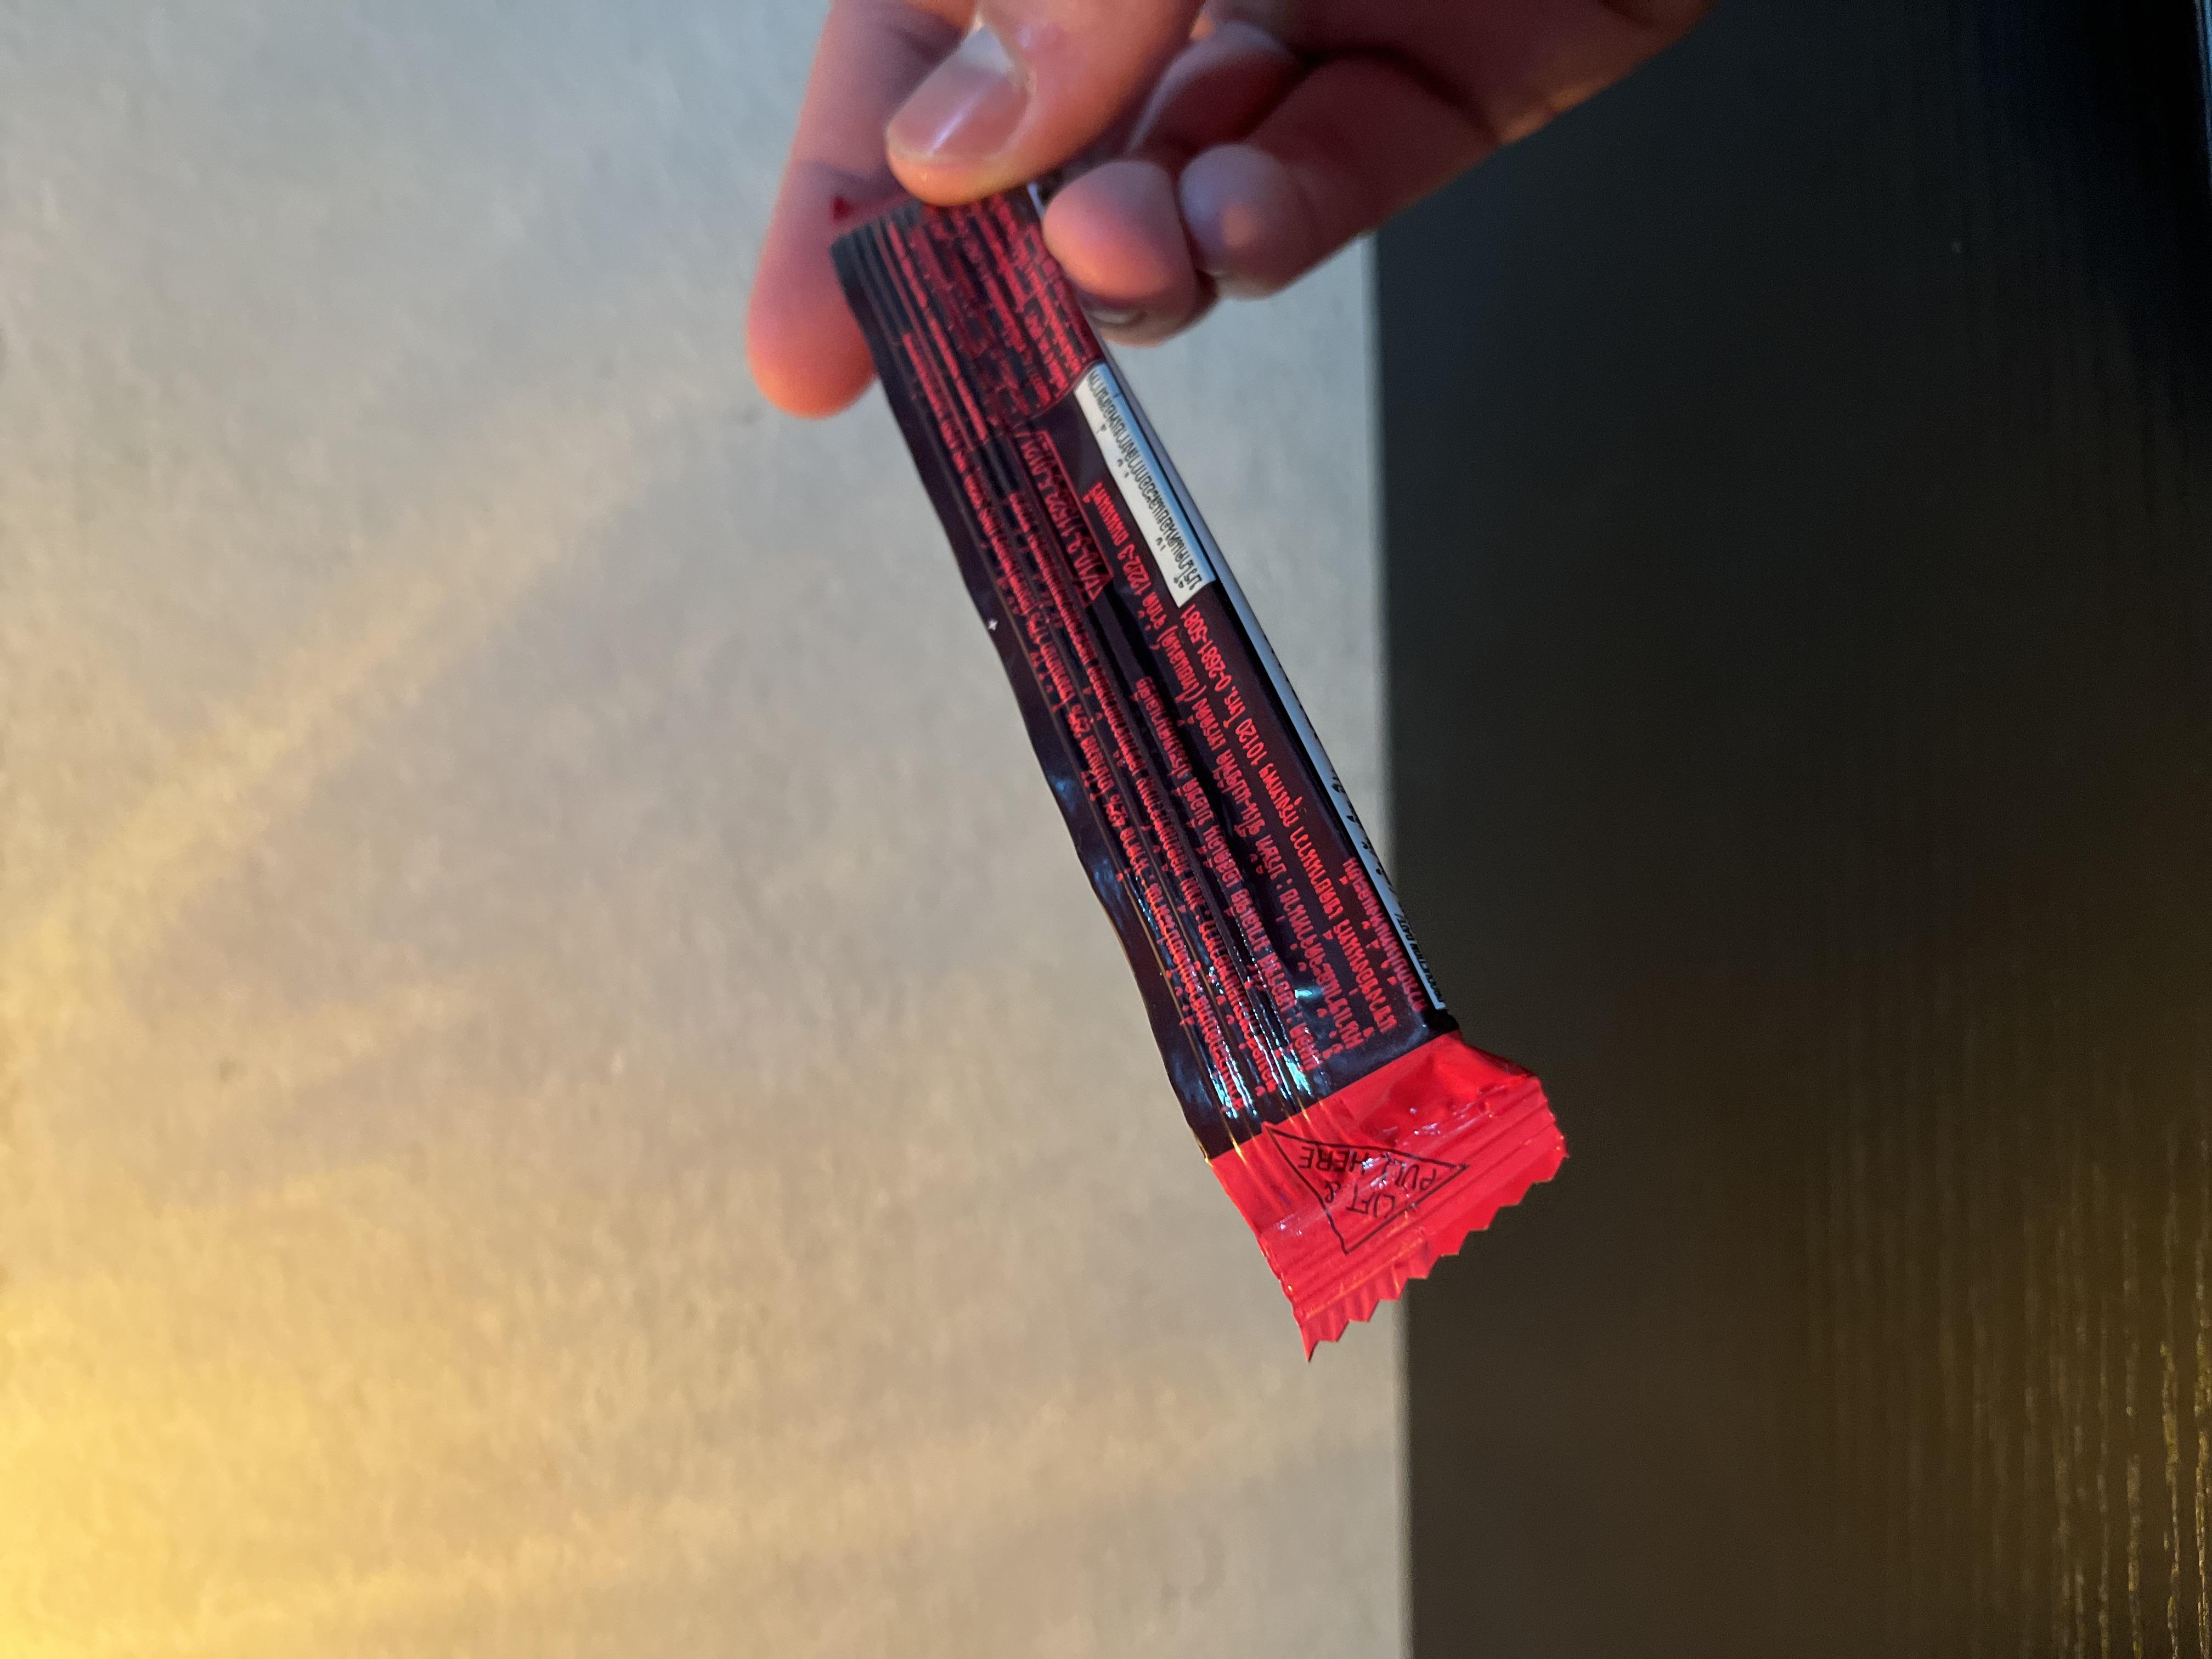
Label: plastics